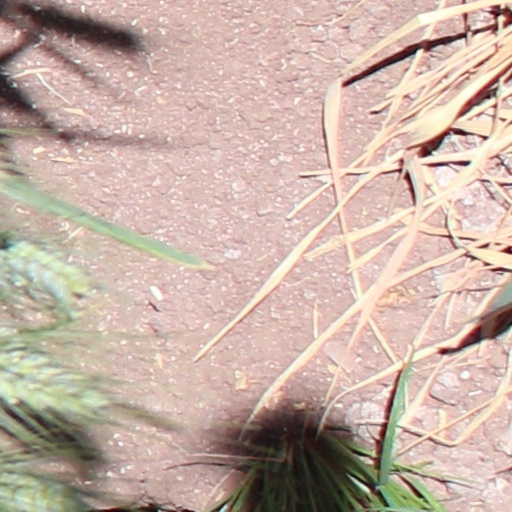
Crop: wheat